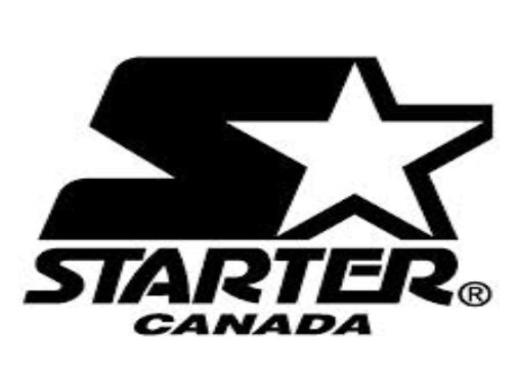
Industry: Clothes